Black Hand (Serbia)

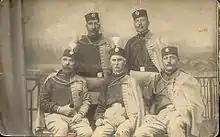
Early members of the Black Hand

In August 1901, a group of lower officers headed by captain Dragutin Dimitrijević "Apis" established a conspiracy group (called the Black Hand in literature), against the dynasty. The first meeting was held on 6 September 1901. In attendance were captains Radomir Aranđelović, Milan F. Petrović, and Dragutin Dimitrijević, as well as lieutenants Antonije Antić, Dragutin Dulić, Milan Marinković, and Nikodije Popović. They made a plan to kill the royal couple—King Alexander I Obrenović and Queen Draga. On the night of 28/29 May 1903 (Old Style), Captain Apis personally led a group of Army officers who murdered the royal couple at the Old Palace in Belgrade. Along with the royal couple, the conspirators killed Prime Minister Dimitrije Cincar-Marković, Minister of the Army Milovan Pavlović, and General-Adjutant Lazar Petrović. This became known as the May Coup.